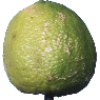
Label: Limes 1